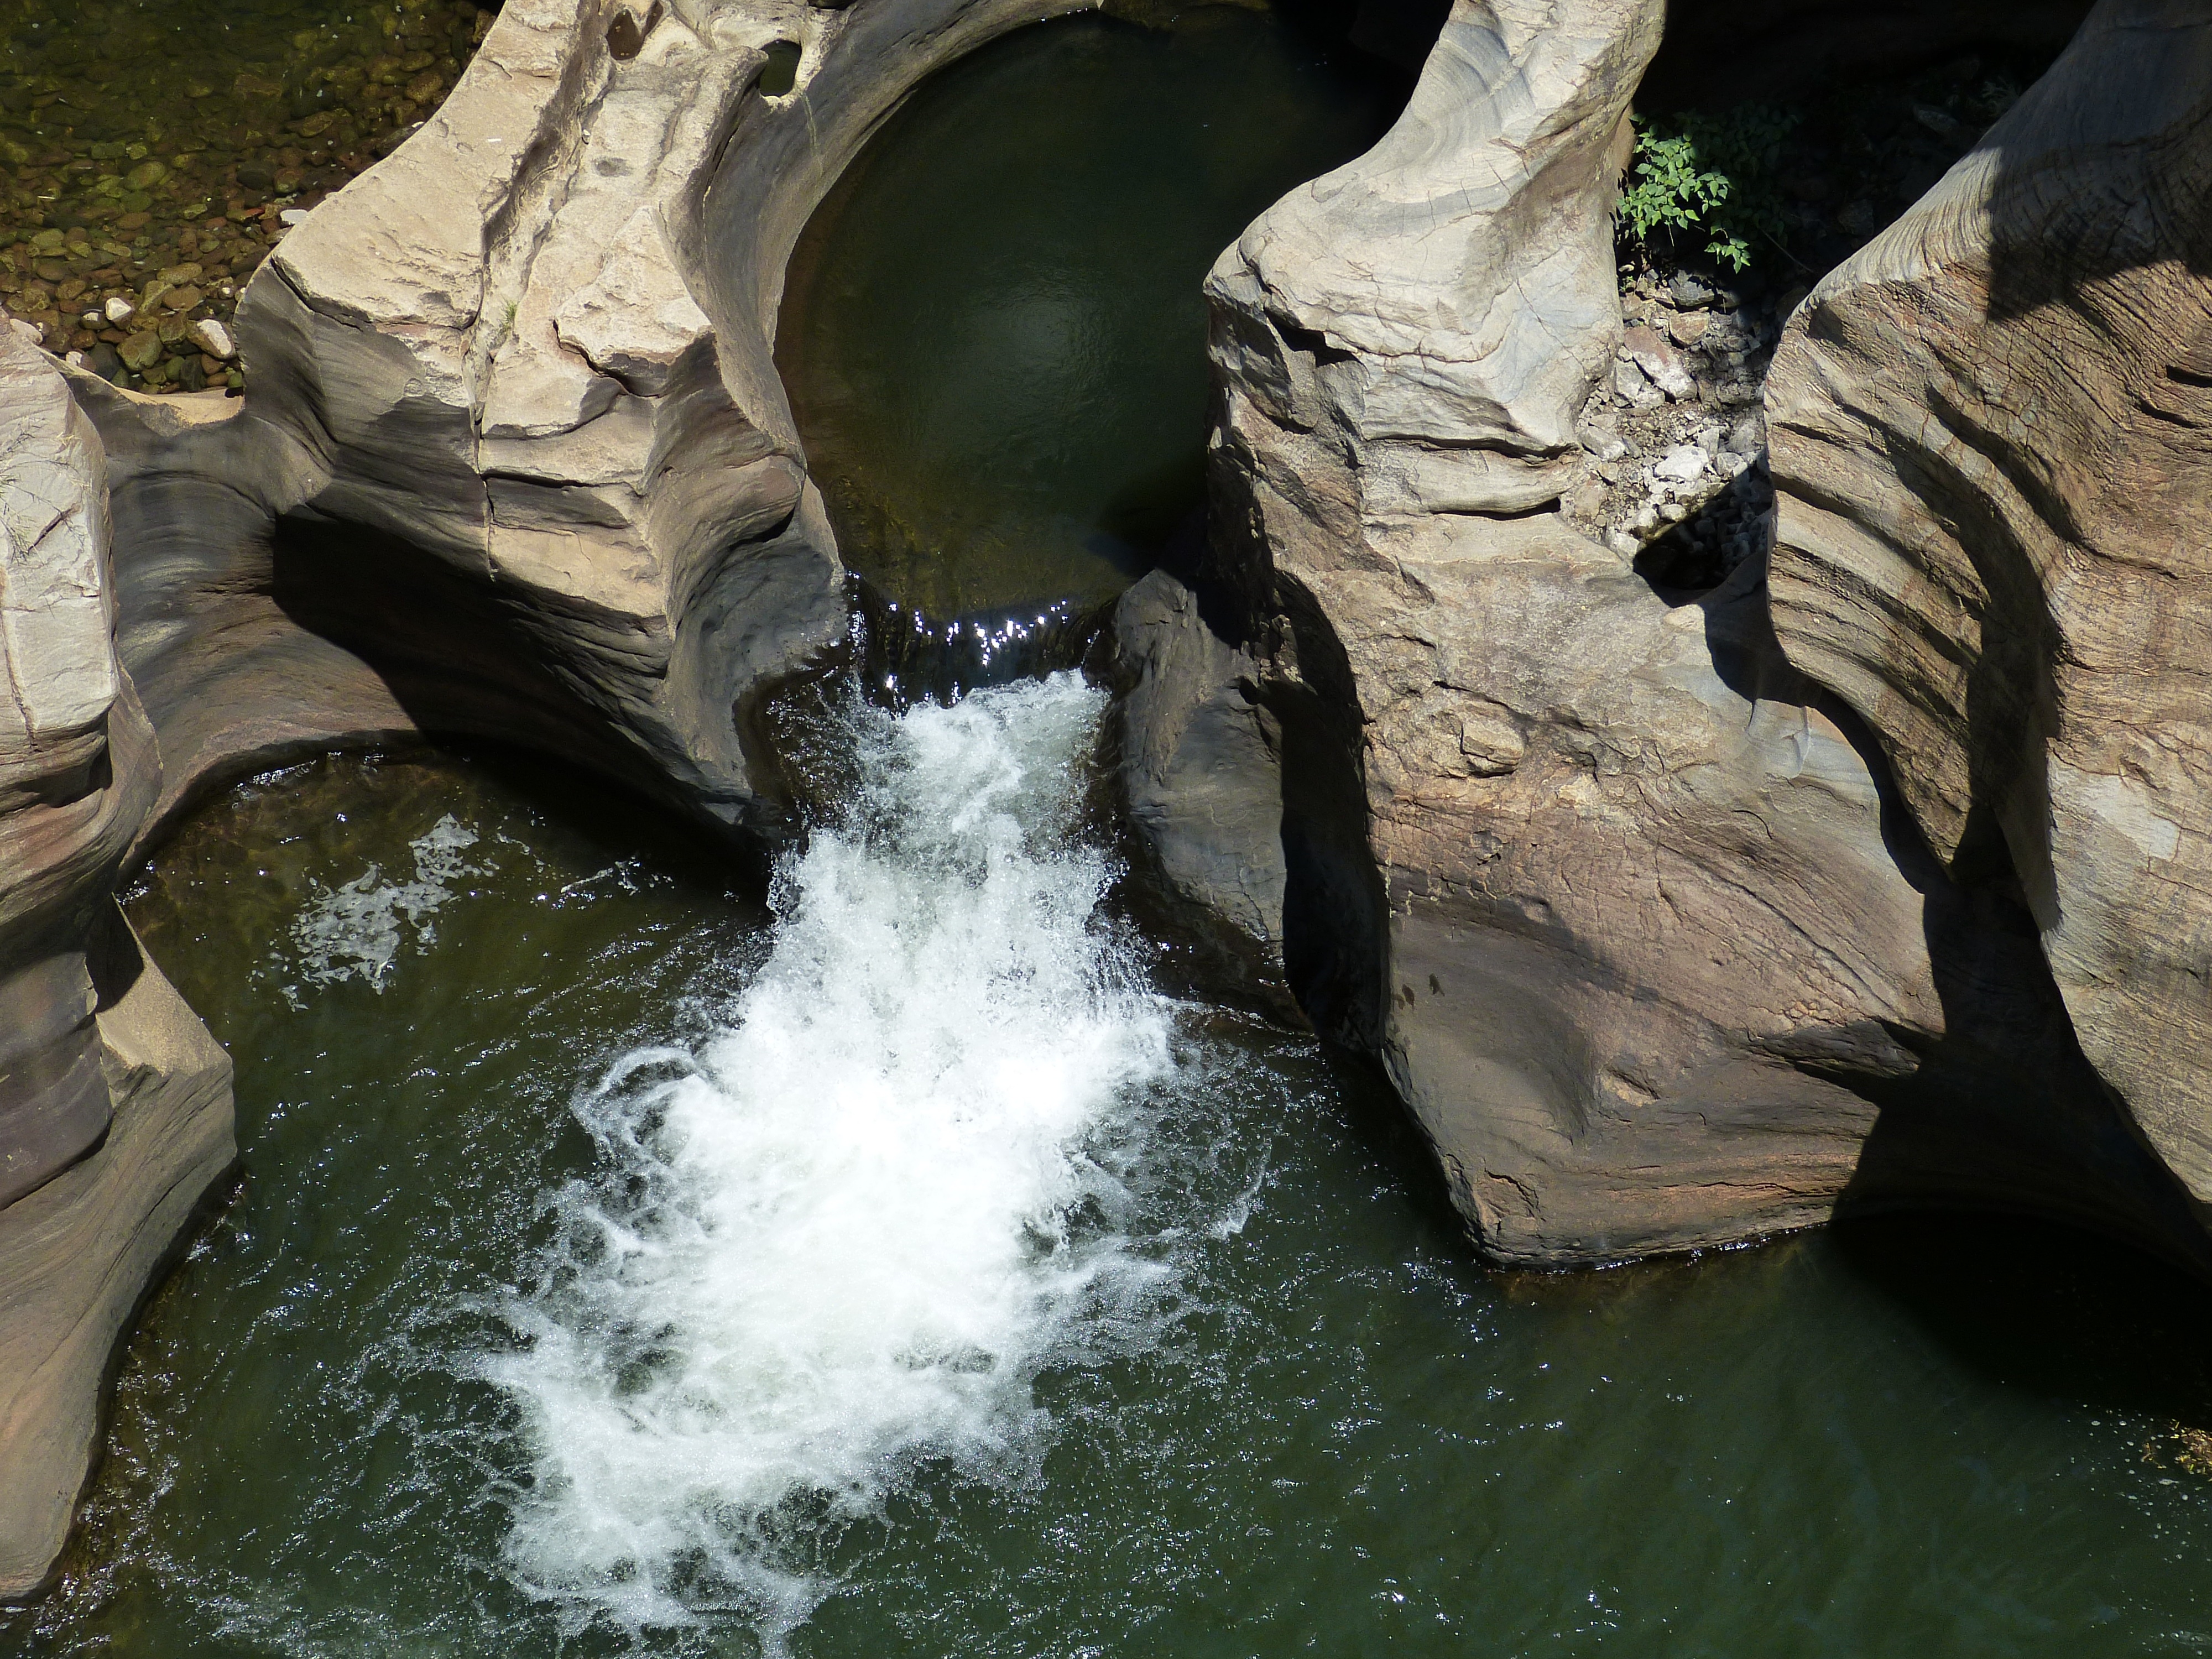
landscape, water, nature, rock, waterfall, hole, river, formation, cave, gorge, canyon, erosion, waters, water feature, south africa, landform, pothole, panorama route, drakensberg mountains